Linsen mit Spätzle

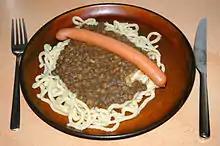
Linsen mit Spätzle with typical sausage accompaniment

Linsen mit Spätzle (lentils with Swabian pasta), normally accompanied by wiener sausages, is a traditional Swabian dish that is by many Swabians considered the Swabian national meal in the southwestern region of Germany.